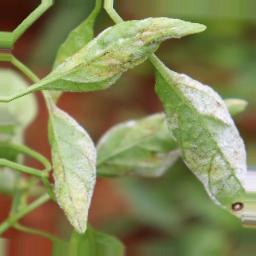
Label: powdery mildew